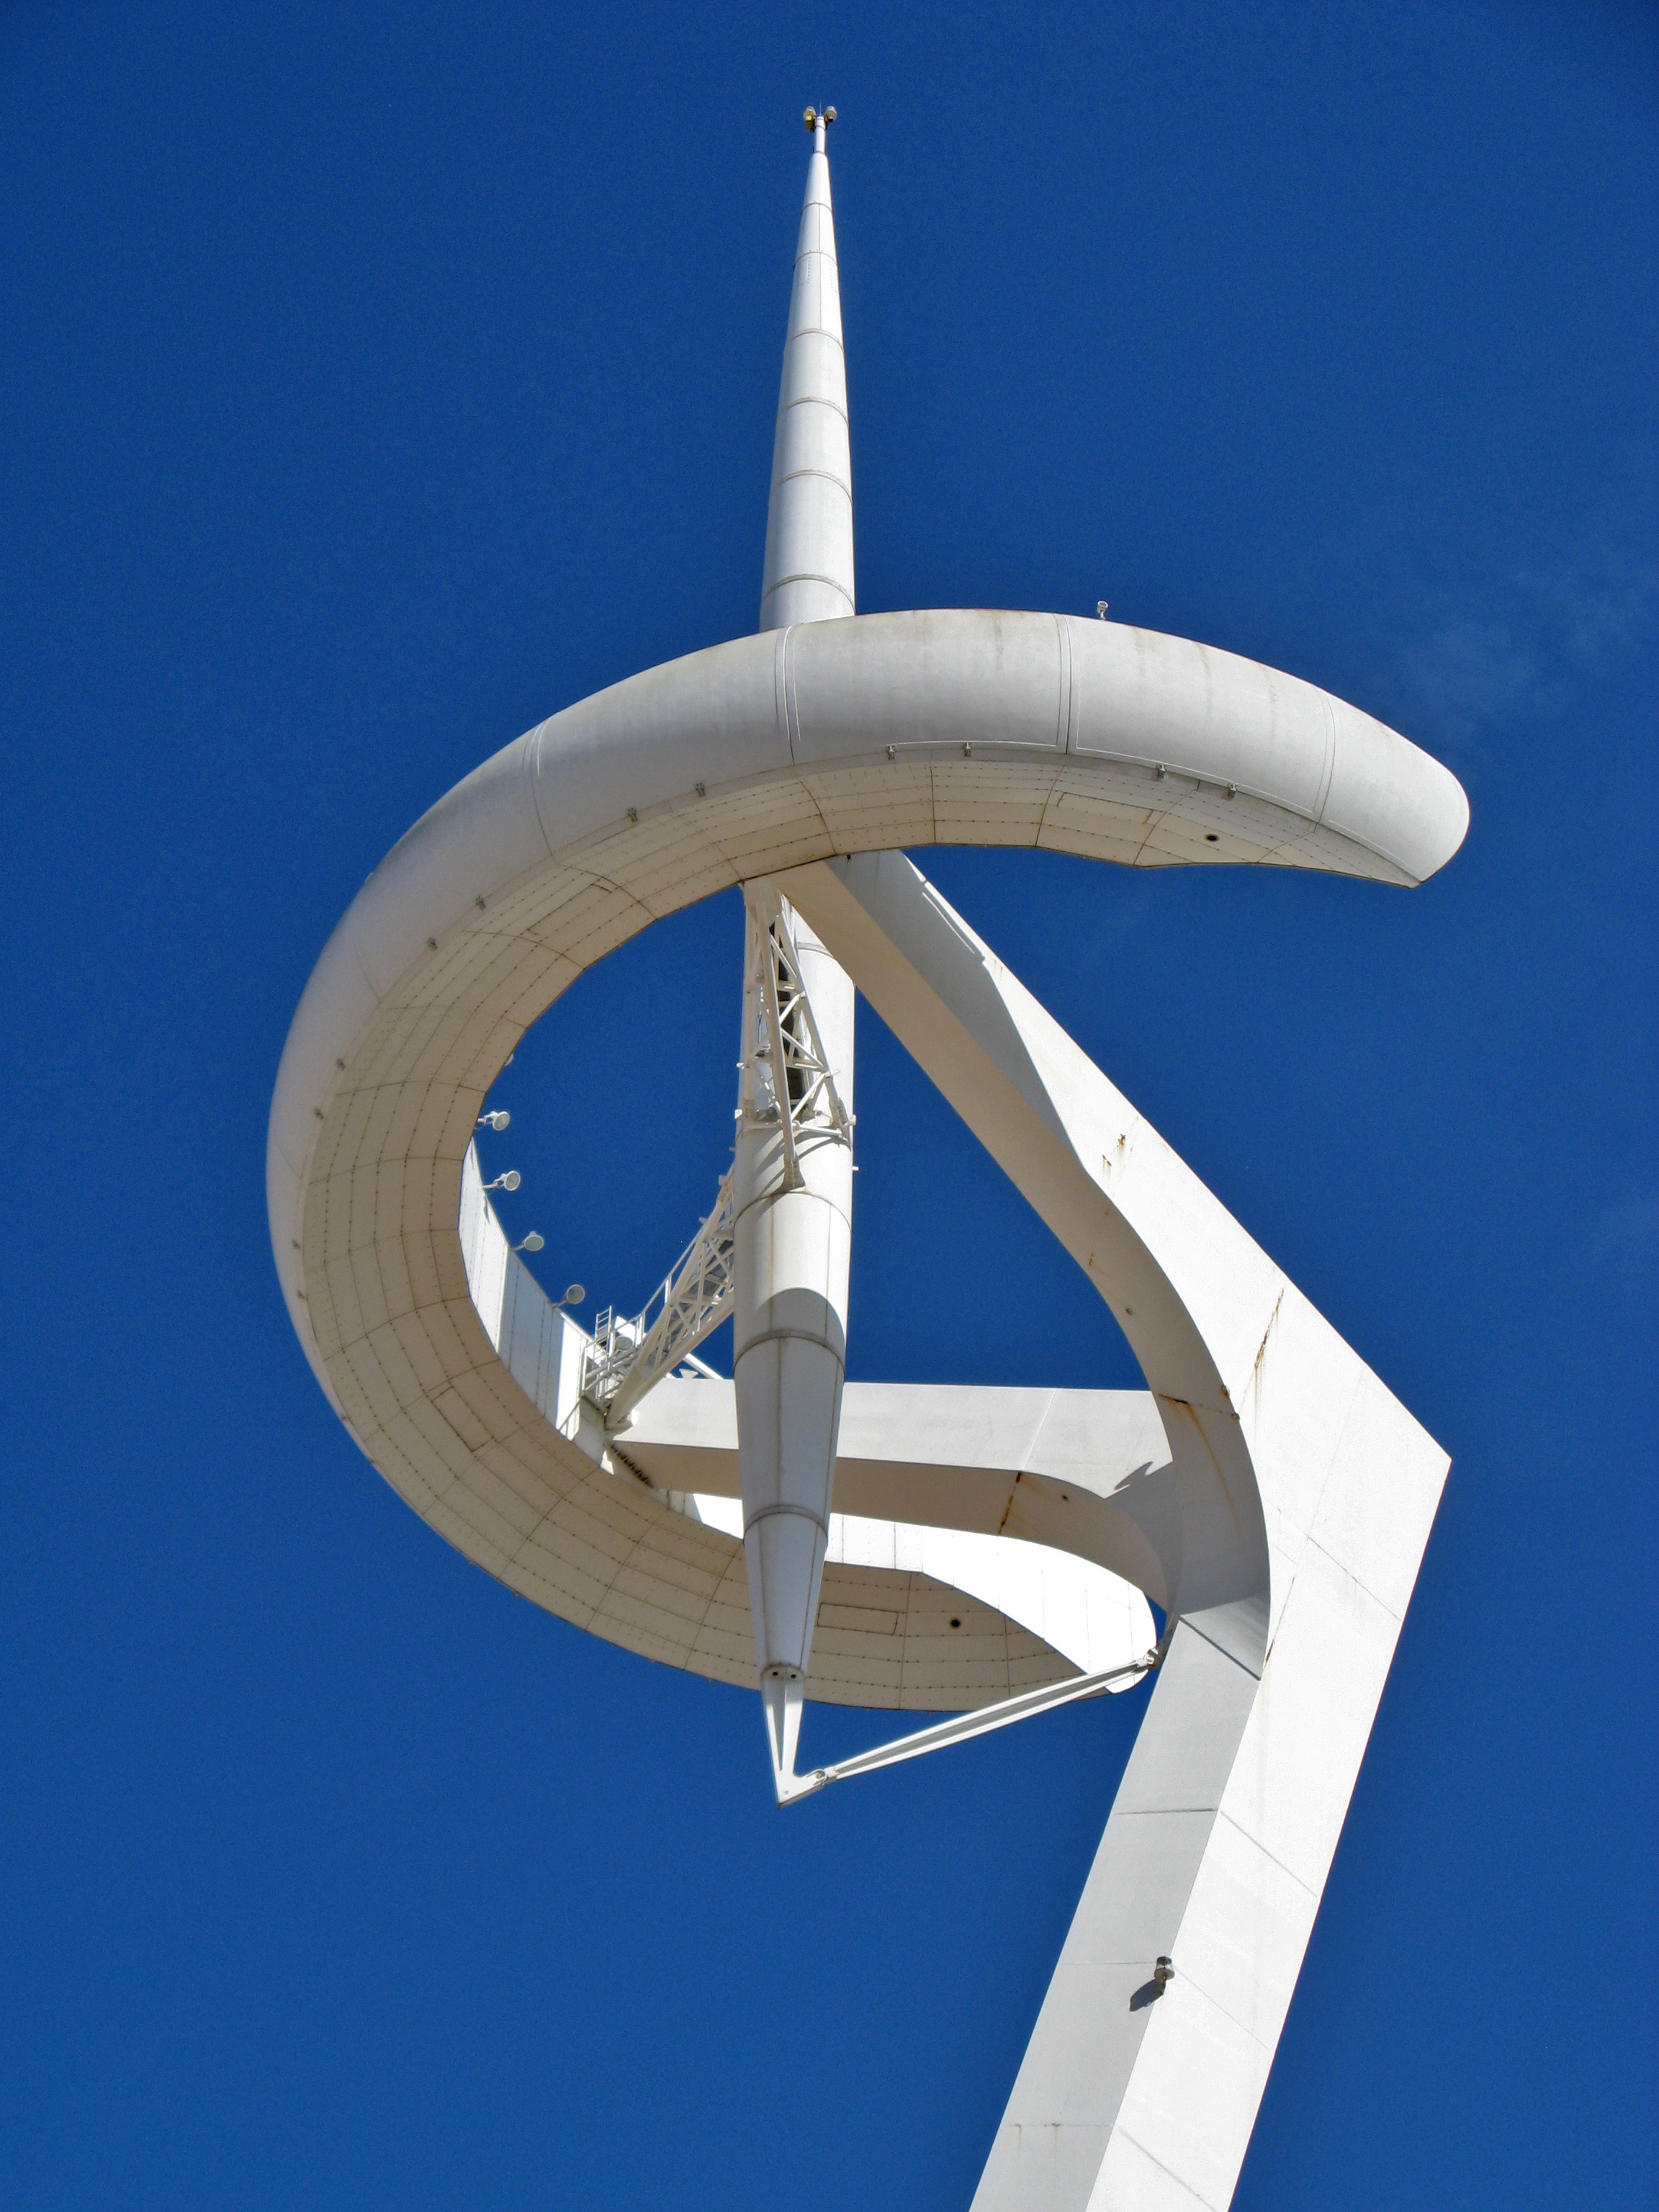
wing, architecture, wind, airplane, aircraft, antenna, vehicle, symbol, aviation, mast, communication, barcelona, atmosphere of earth, aircraft engine